Sleaford

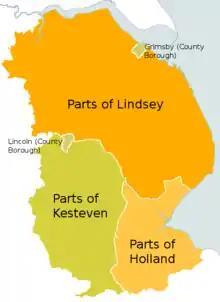
The parts of Lincolnshire, which have medieval origins. They formed the basis of local government until 1974, including (from 1889) Kesteven County Council (KCC). Sleaford was in Kesteven and KCC held its meetings alternately in Sleaford and the other major settlement in Kesteven, Grantham.

From the medieval period, New Sleaford and Old Sleaford were ancient parishes; New Sleaford was in the Flaxwell wapentake and Old Sleaford in the Ashwardhurn one, both in the Kesteven parts of the Lincolnshire. New Sleaford contained the main built-up area, and its ancient parish boundaries also included the rural hamlet of Holdingham to the north-west.